Forestry in Estonia

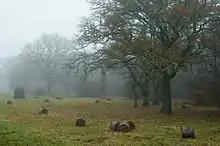
Oak forests are now very rare in Estonia and they are mostly under protection. Loode oaks in Saaremaa.

The proportion of protected forests in Estonia is relatively large, when compared with other similar countries which also pursue commercial forestry on a large scale. The first forests to be placed under protection were given the status of nature reserve in the 1920s.